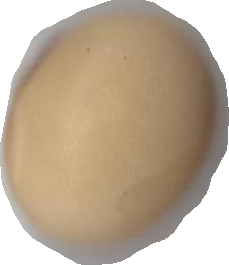
Variety: Anjasmoro